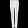
Label: Trouser